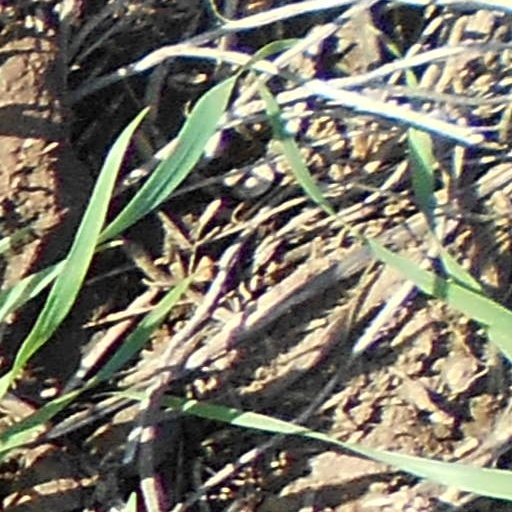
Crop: wheat